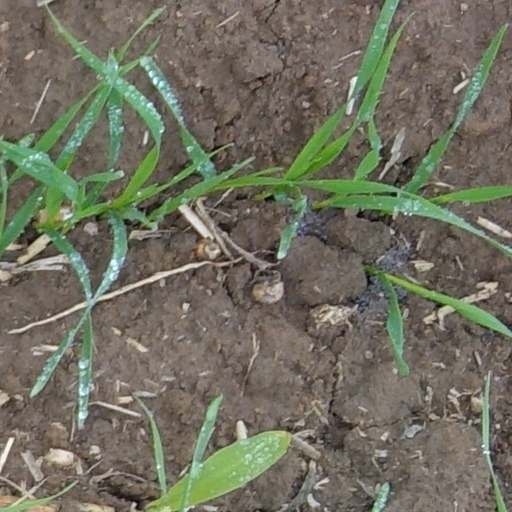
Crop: wheat